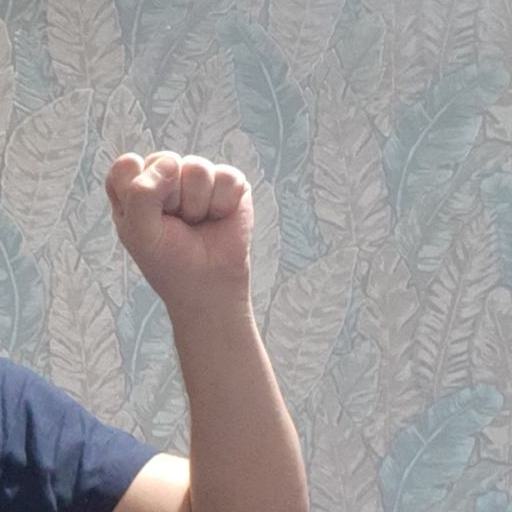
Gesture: fist